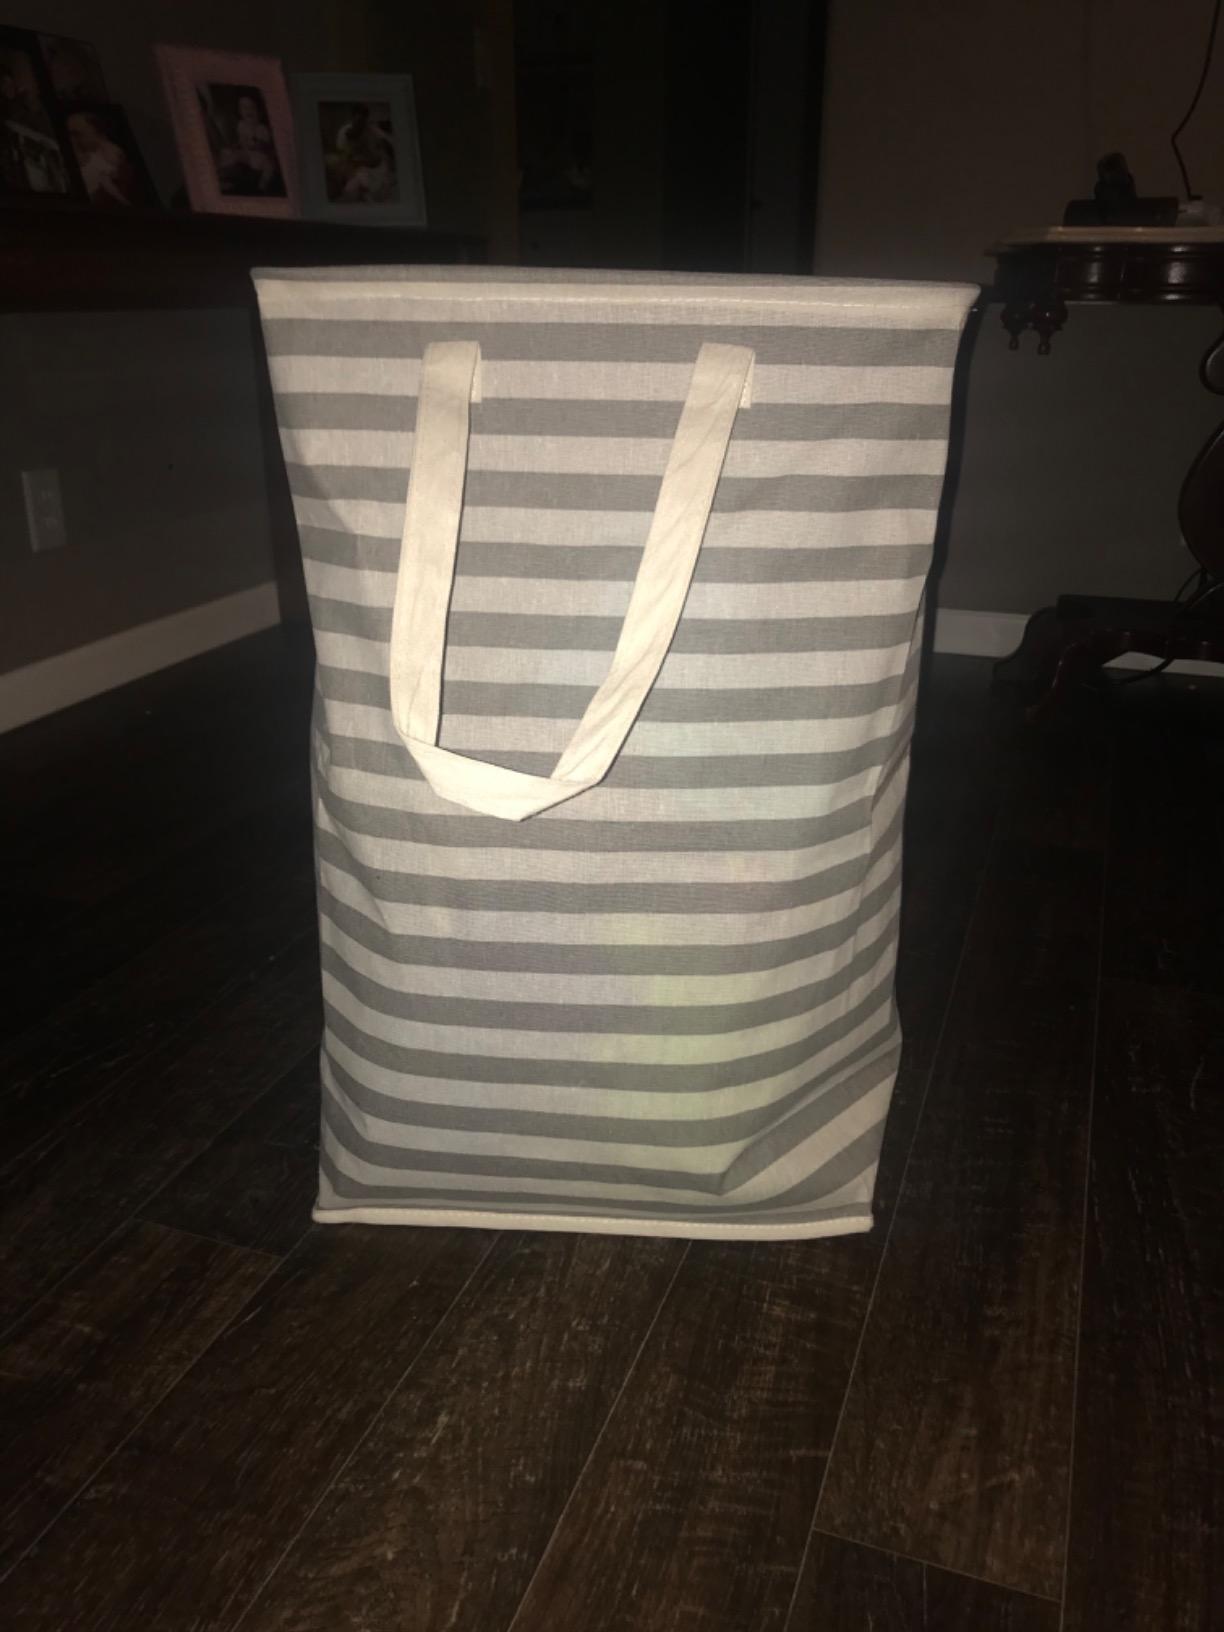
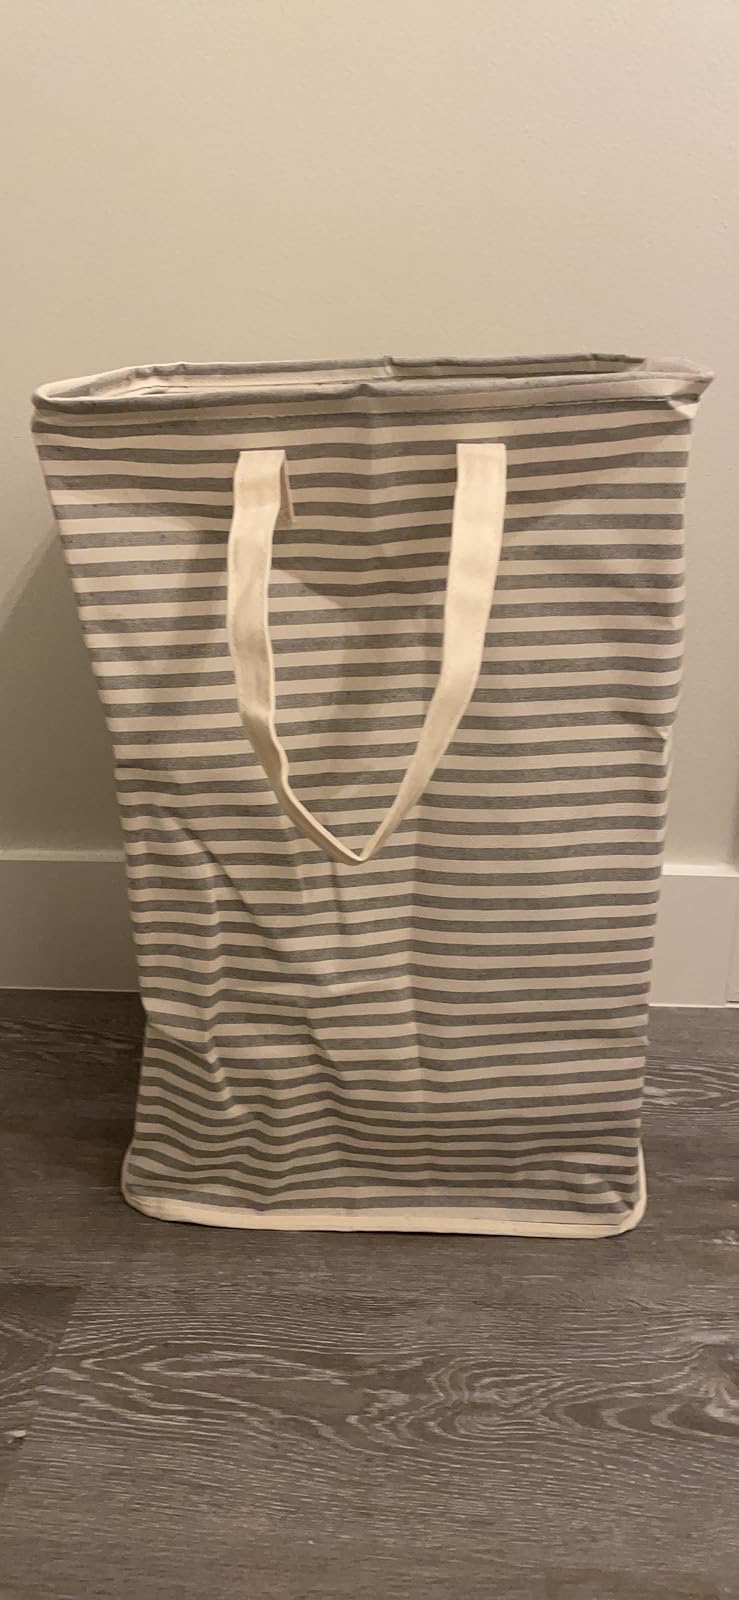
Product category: items_hamper
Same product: no